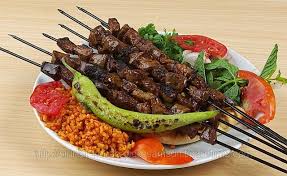
Yemek: kebap